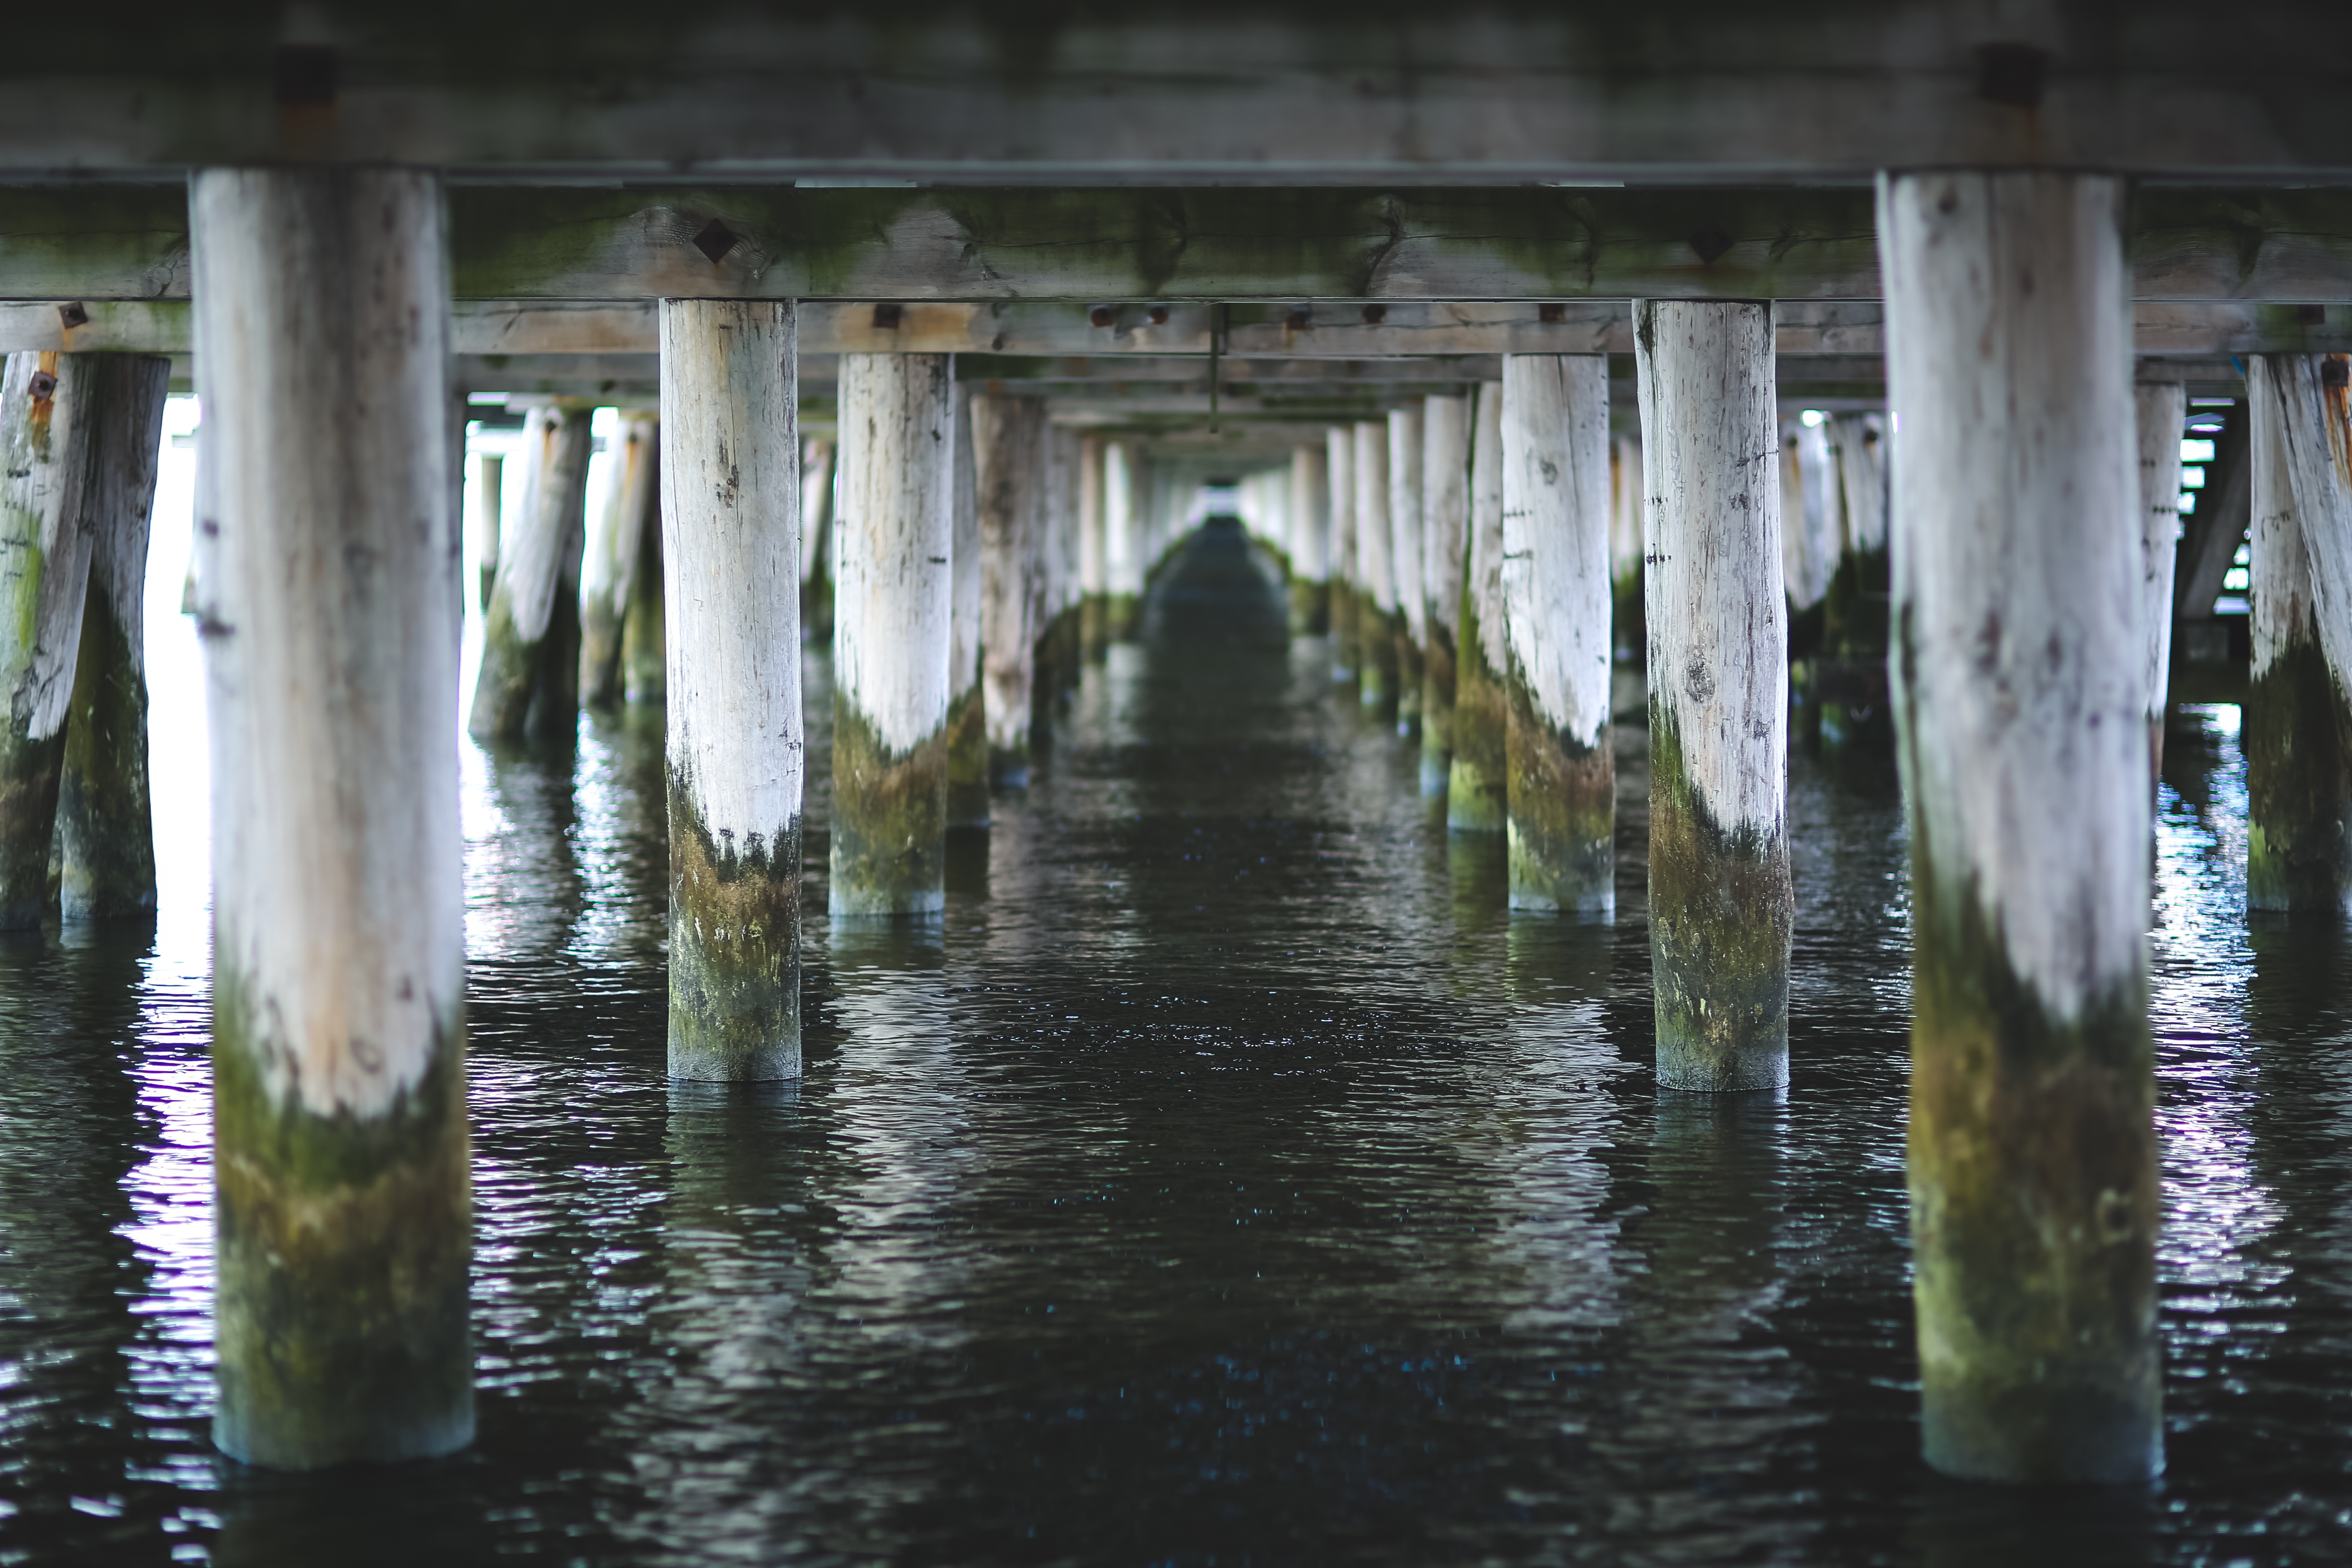
sea, water, pier, formation, reflection, waterway, under, poland, sopot, baltic, molo